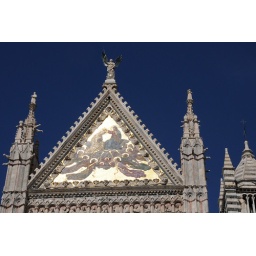
Gilded top of Siena's Duomo against deep blue sky